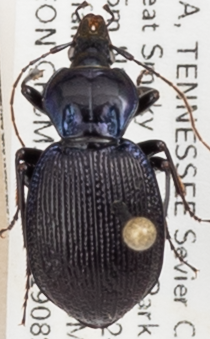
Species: Sphaeroderus stenostomus lecontei
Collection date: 2019-08-20
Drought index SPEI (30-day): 0.356
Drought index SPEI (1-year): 2.09
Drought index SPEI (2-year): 2.09